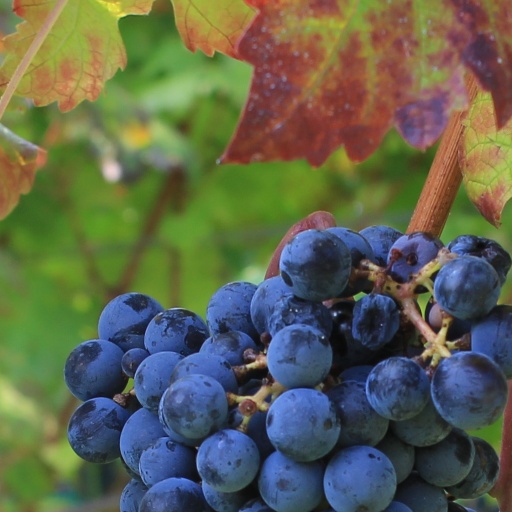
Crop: grape